SS Arezzo

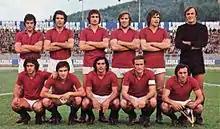
1973–74 Arezzo

At the end of the 2009–10 Lega Pro Prima Divisione season the club, due to financial problems, were unable to enroll to the next season tournament. A new club with the Associazione Sportiva Dilettantistica Atletico Arezzo denomination was entered in Serie D.